Angling at the 1900 Summer Olympics

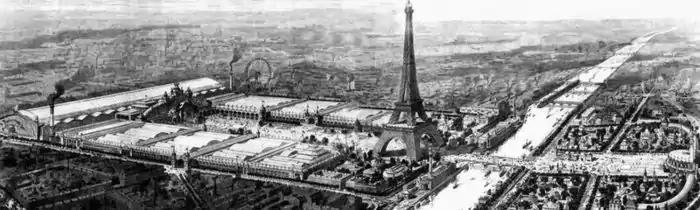
View of the 1900 Universal Exhibition in Paris.

Finally, the organisers of the "Exposition Universelle" relented and admitted angling to be included among the contests; however, instead of the 92000 francs of subventions asked by the Naval Sports organizing committee, only 14000 francs would be given as subventions to help to fund the angling contests.